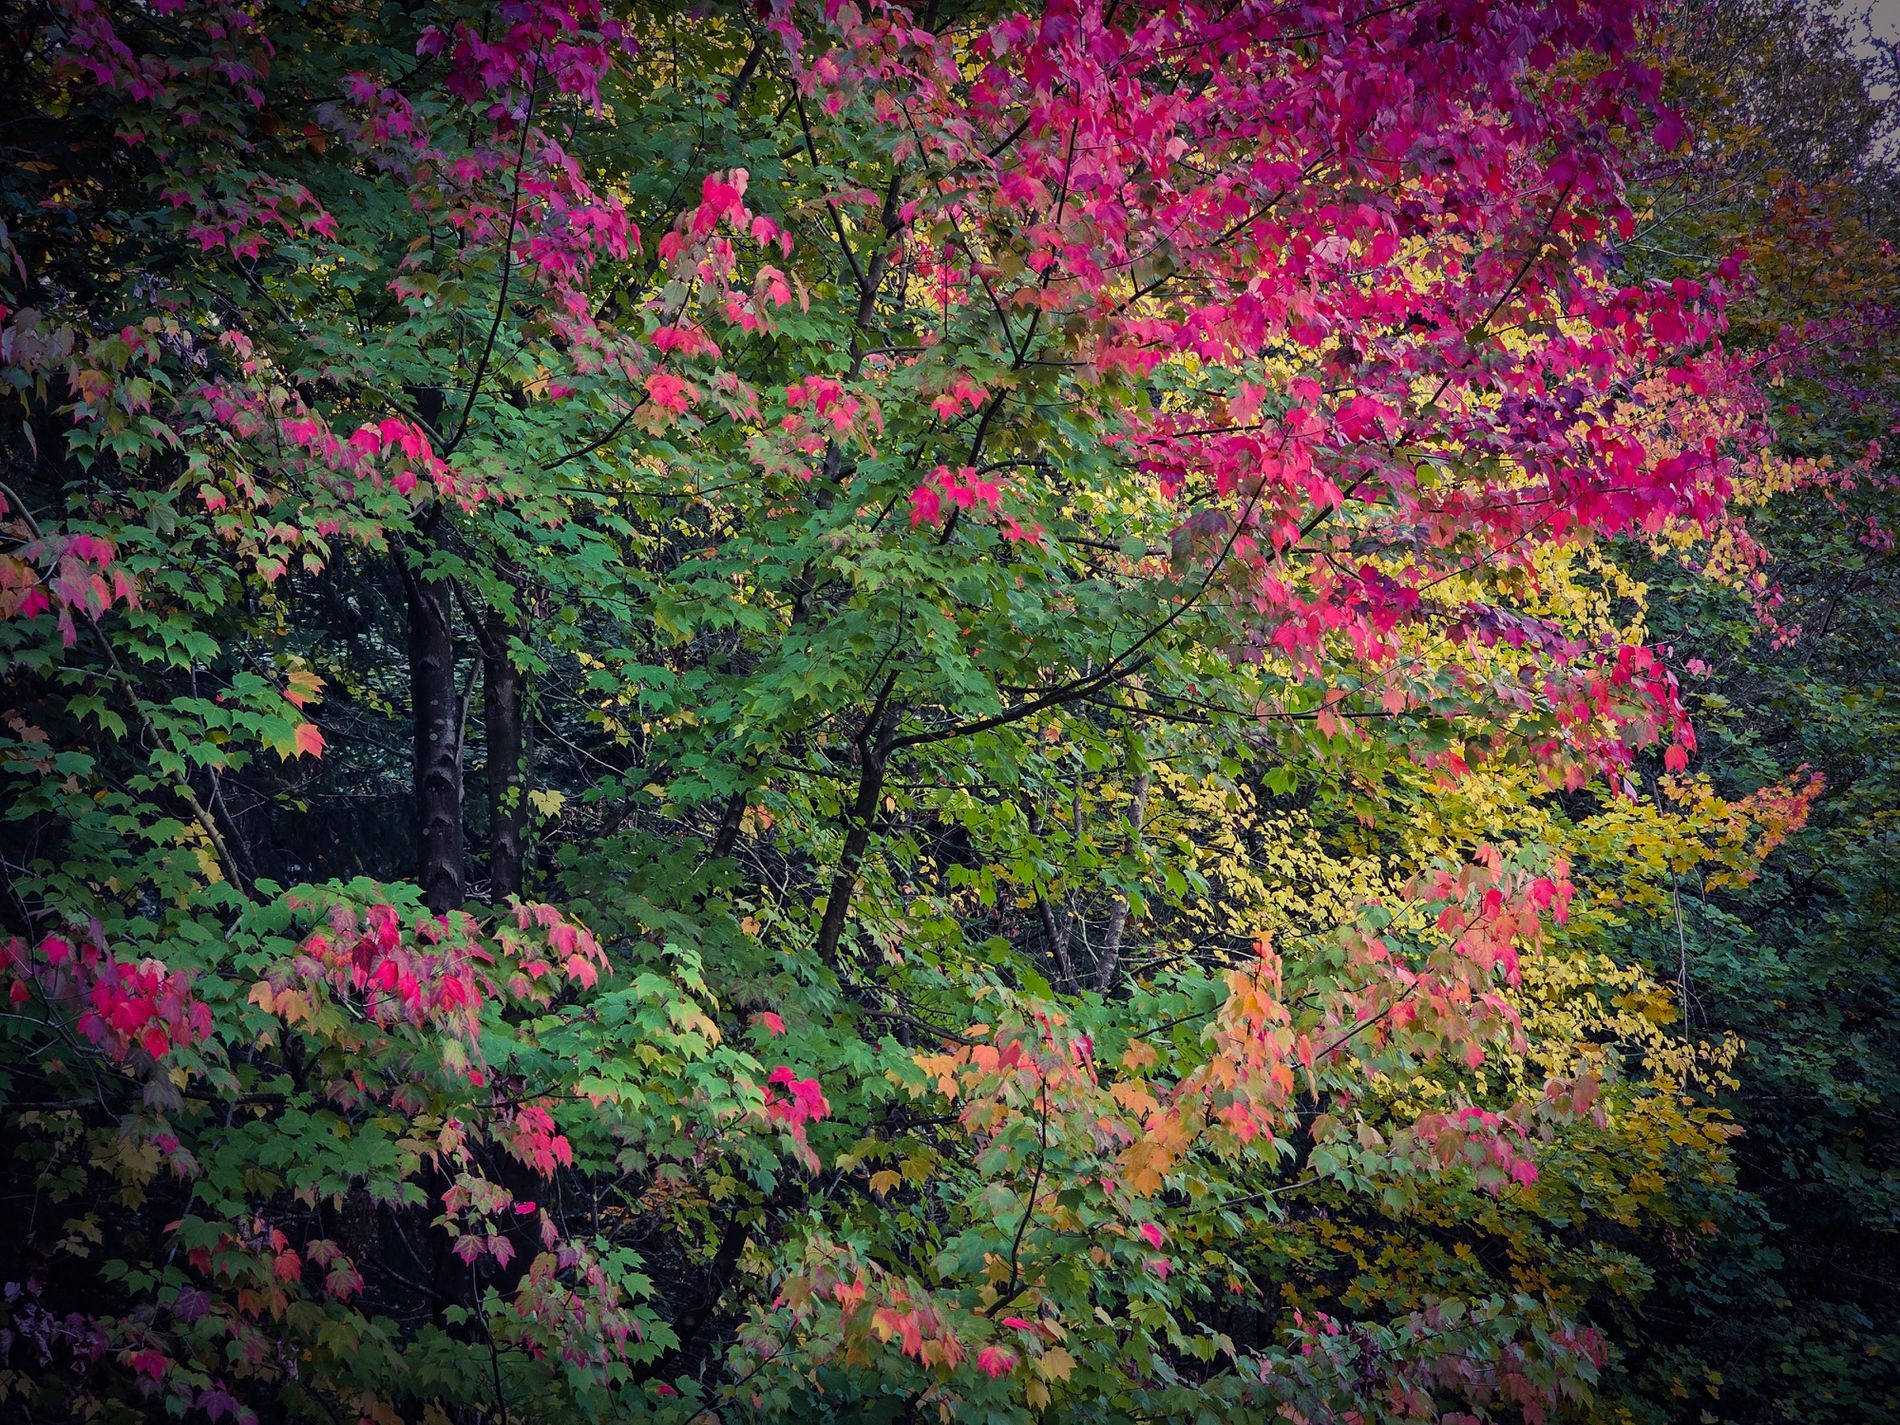
Nature's Beauty.
The shot depicts numerous branching trees that appear to be magnificent autumn trees. In the upper right, there is the sky.
This is a close up shot. The shot highlights the beauty and charm of nature in the autumn season. The warm and rich colors of the picture illustrate the beauty of autumn. It appears that the shot was taken during the day. The overall mood is colorful and charming.
Labels: Leaf, Plant, Tree, Vegetation, Land, Nature, Outdoors, Maple, Woodland, Scenery, Flower, Tree Trunk, Garden, Grove, Geranium, Landscape, Trees, Sky
Camera: samsung Galaxy S23 Ultra
Aperture: F2.4
Exposure: 1/100 sec
ISO: 80
Focal length: 7.9 mm